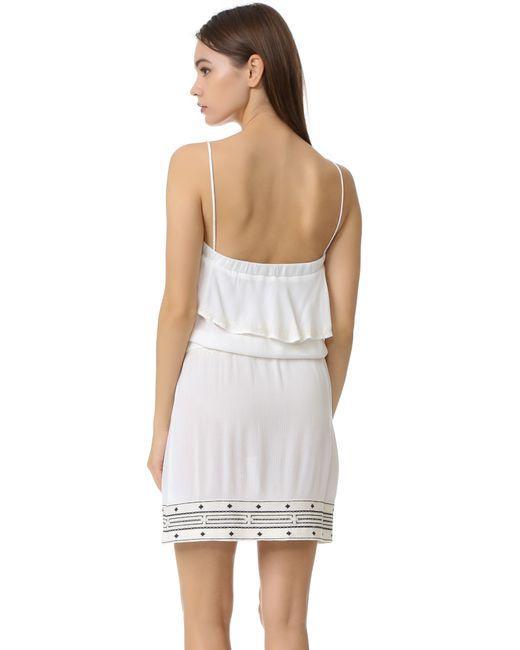
Damen Minikleid in weißer Farbe und mit Trägern